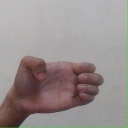
अक्षर: ख